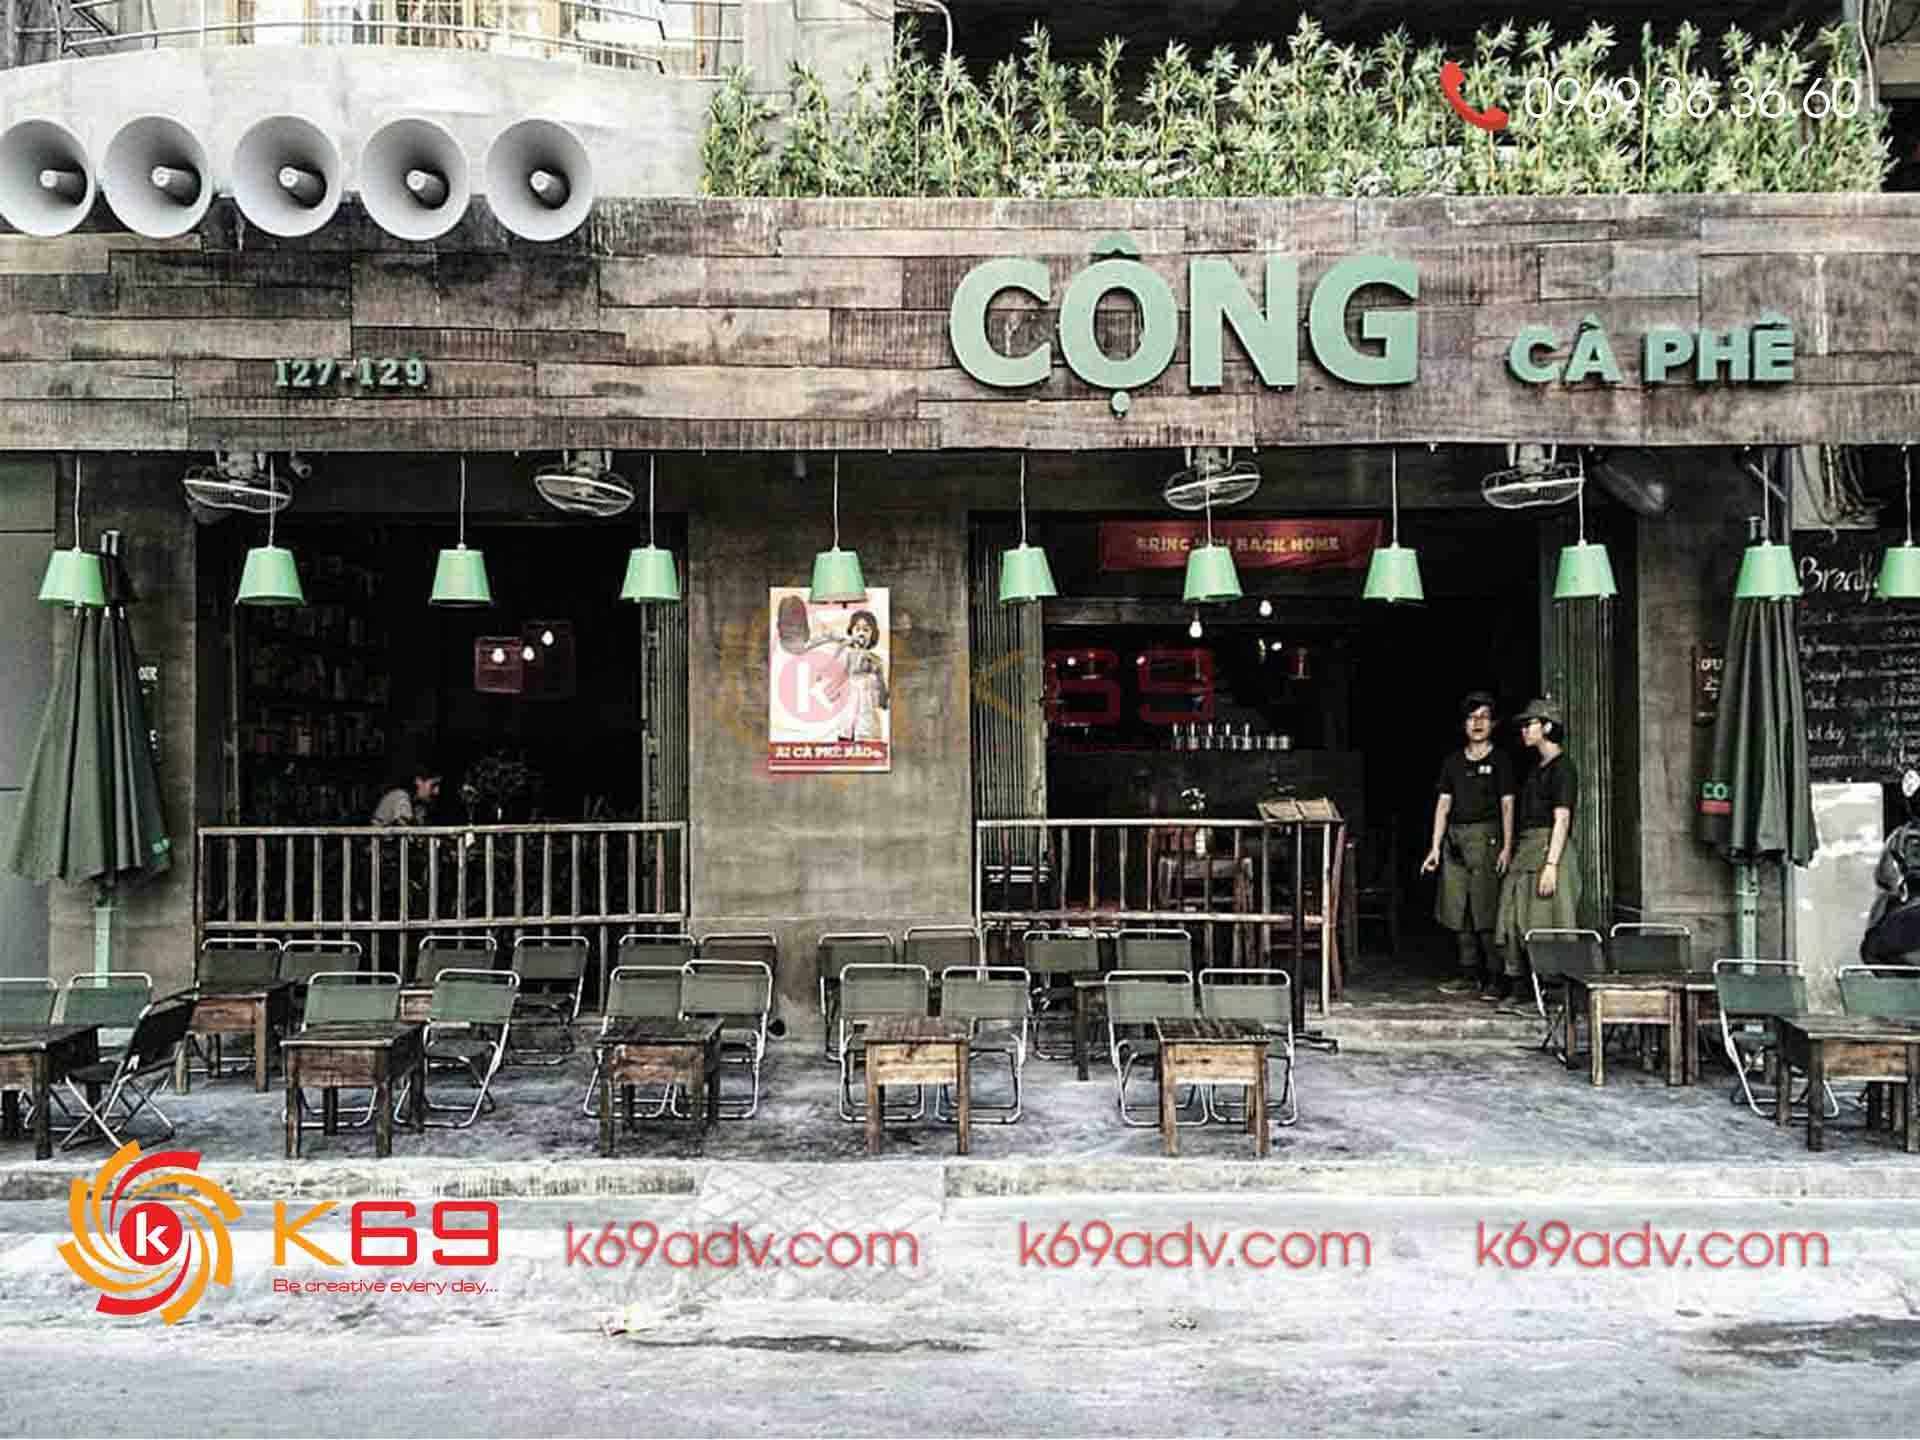
khách của quán cà phê này hiện đang ngồi ở bên trong quán